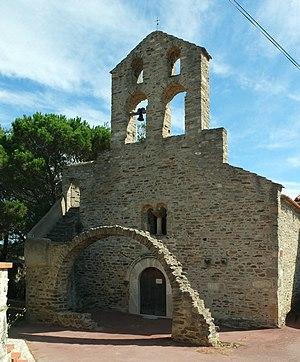
Église Sainte-Marie des Cluses, Roussillon, France (vue SO).
Églises possédant un clocher-mur, ou clocher à peigne, clocher-arcade ou campenard.
Cet article présente une liste des Églises préromanes des Pyrénées-Orientales.
Cet article recense les monuments historiques des Pyrénées-Orientales, en France.